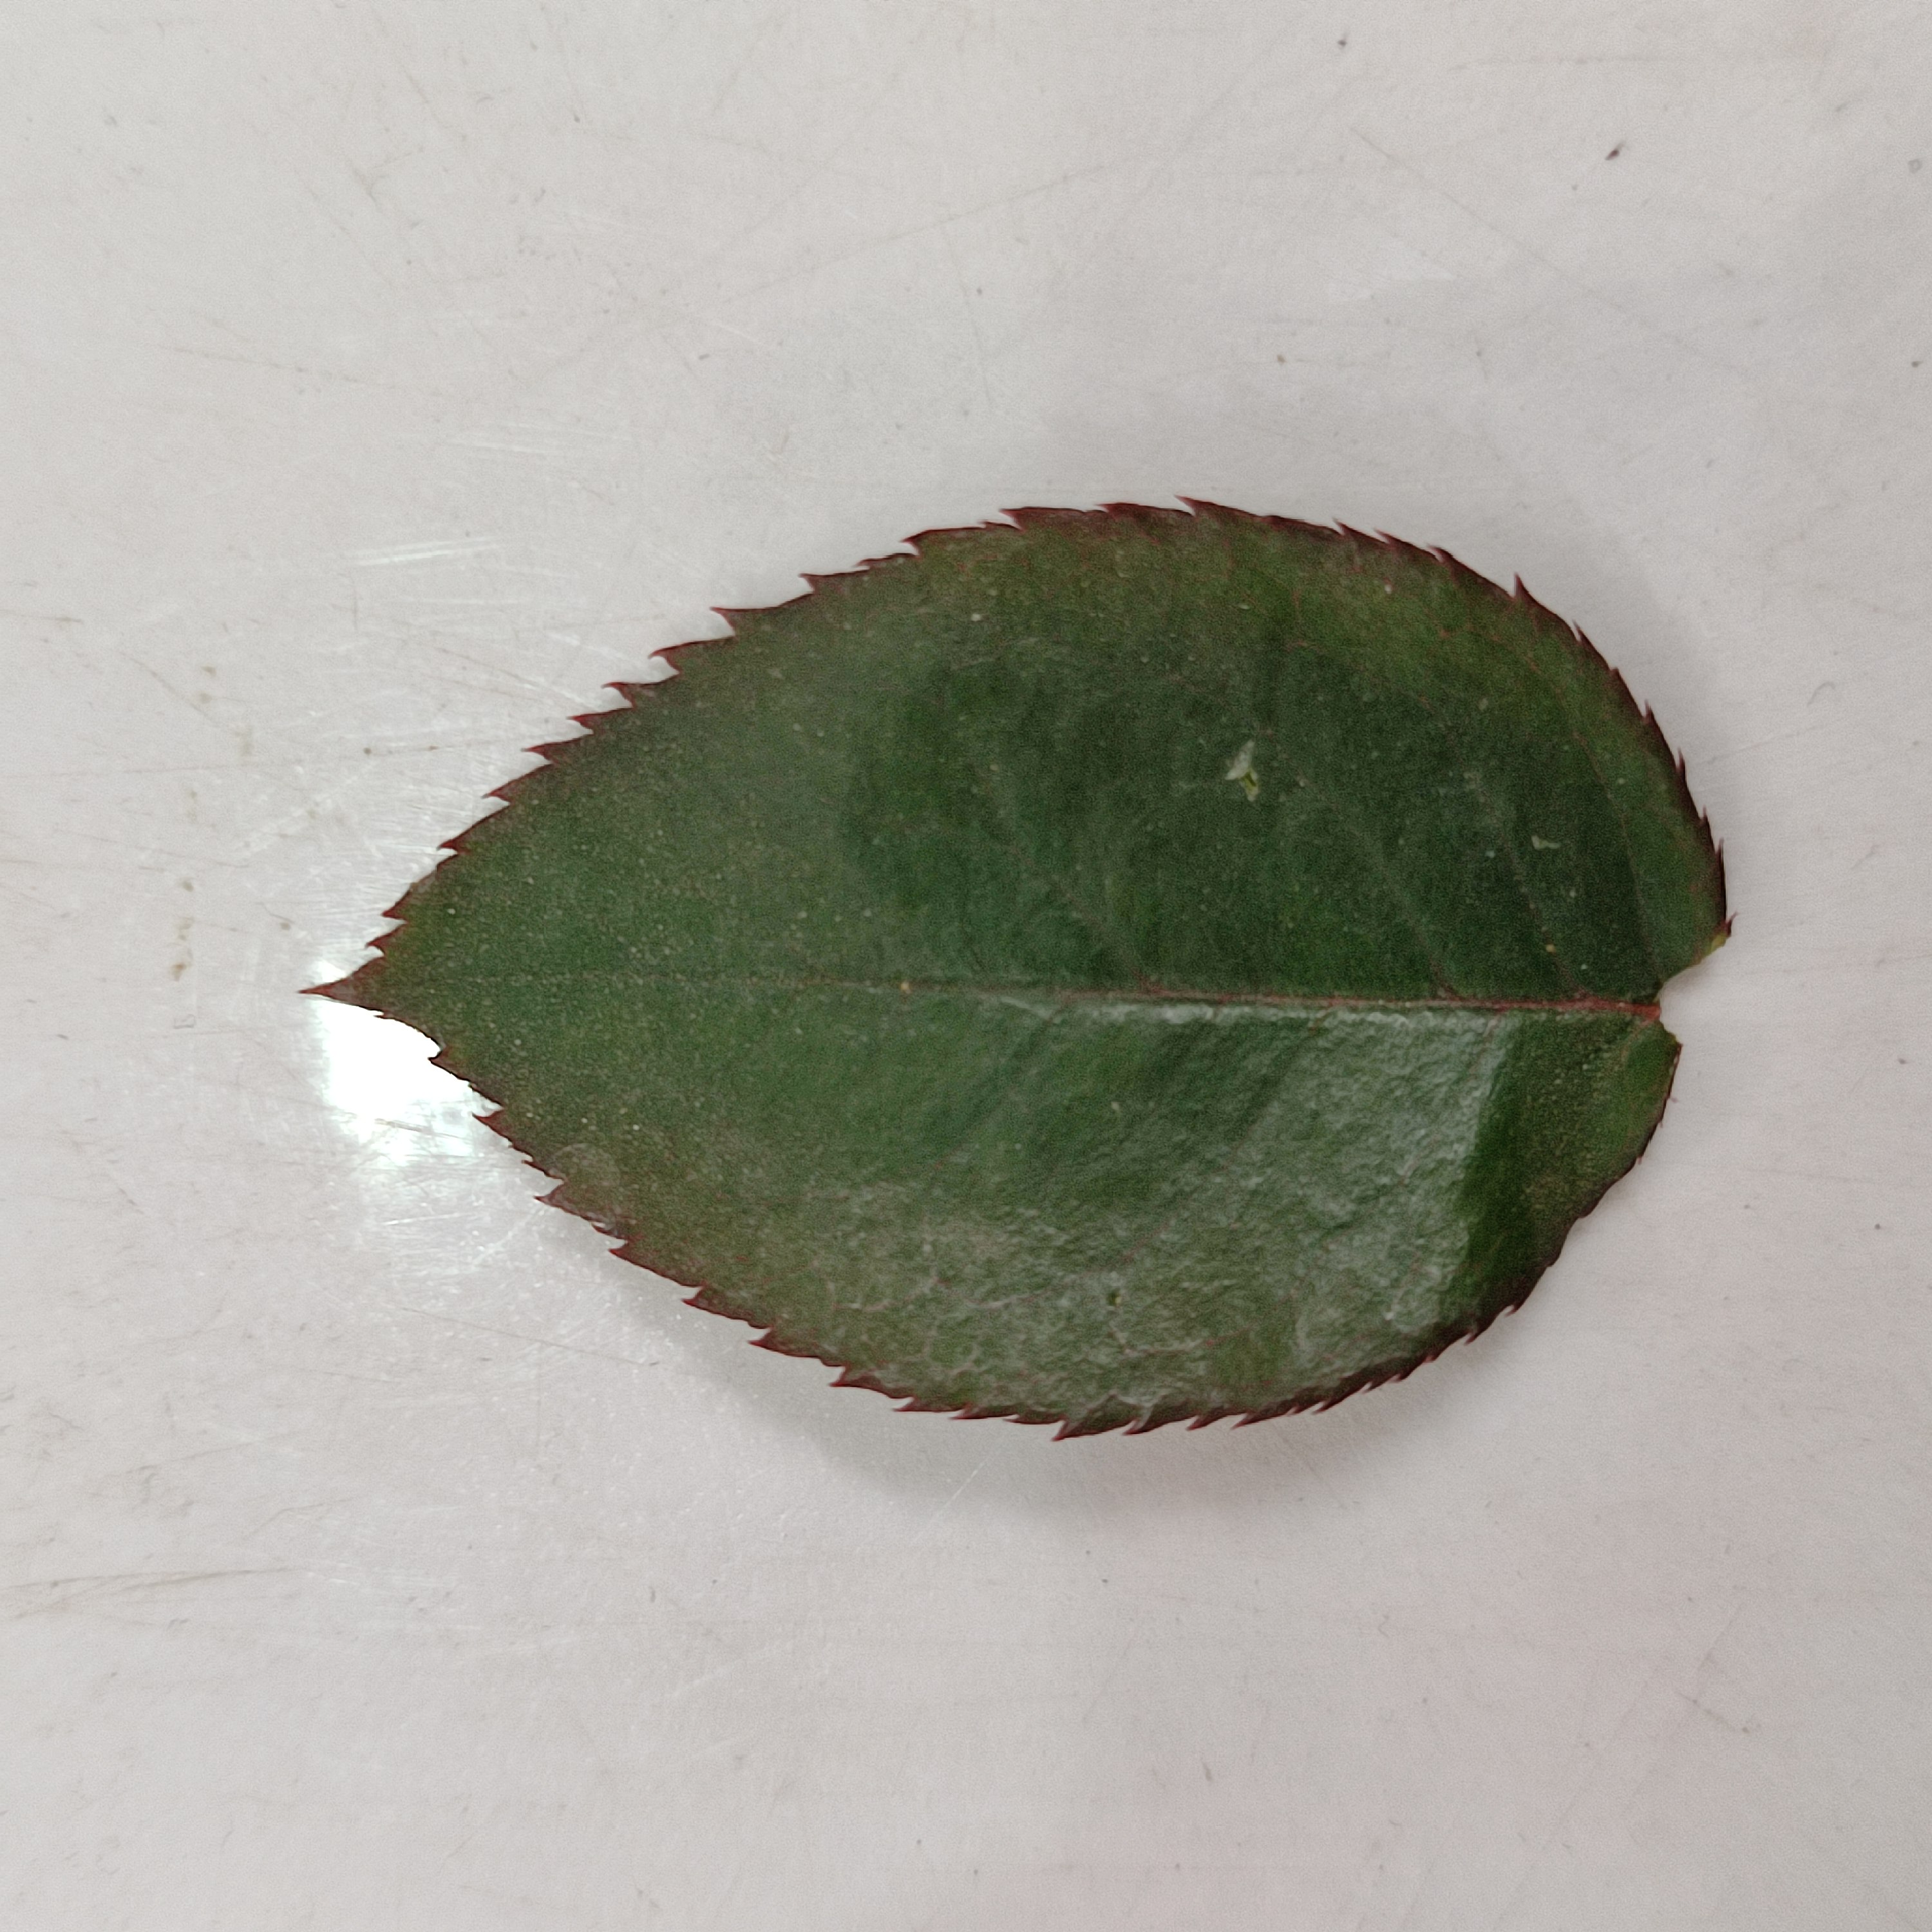
Label: Healthy Leaf